George Ripley (alchemist)

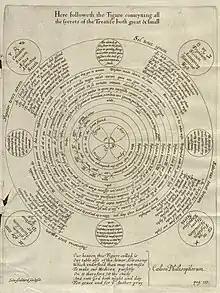
George Ripley's Wheel, by Elias Ashmole, 1652

George Ripley was one of England's most famous alchemists. His alchemical writings attracted attention not only when they were published in the fifteenth century, but also later in the sixteenth and seventeenth centuries. His writings were studied by noted figures such as the alchemist John Dee, Robert Boyle (who is considered to be the first modern chemist), and even Isaac Newton.